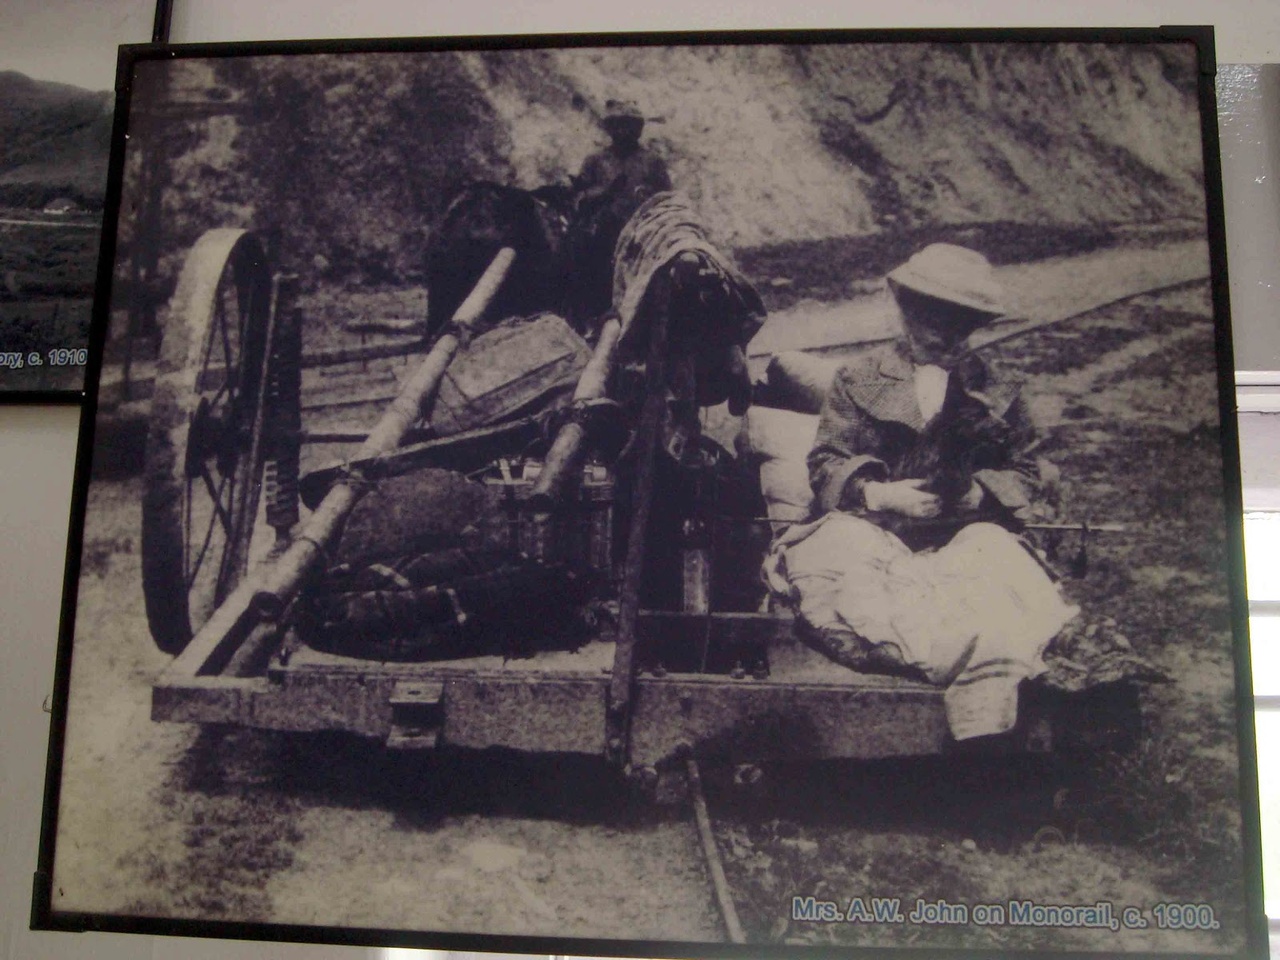
Kundala Valley Railway: Mrs. A.W. John on Monorail, c. 1900